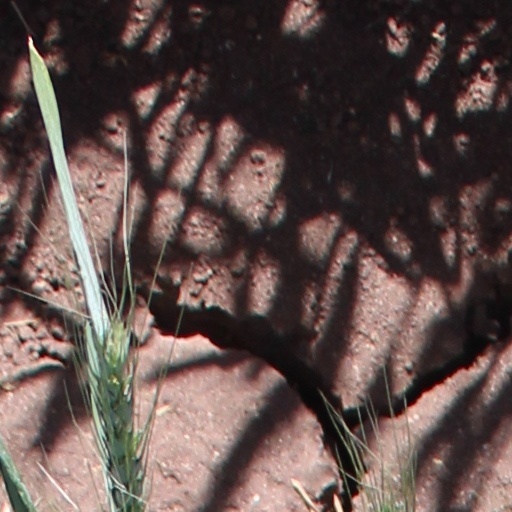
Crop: wheat